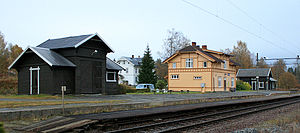
Reinsvoll Station
Reinsvoll Station er en jernbanestation på Gjøvikbanen i Reinsvoll i Oppland fylke i Norge. Stationen udmærker sig ved et godt bevaret stationsmiljø med stationsbygning opført efter tegninger af arkitekten Paul Armin Due, privathus og udhus. Af tidligere tiders spornet er der dog kun en enkelt spor tilbage.